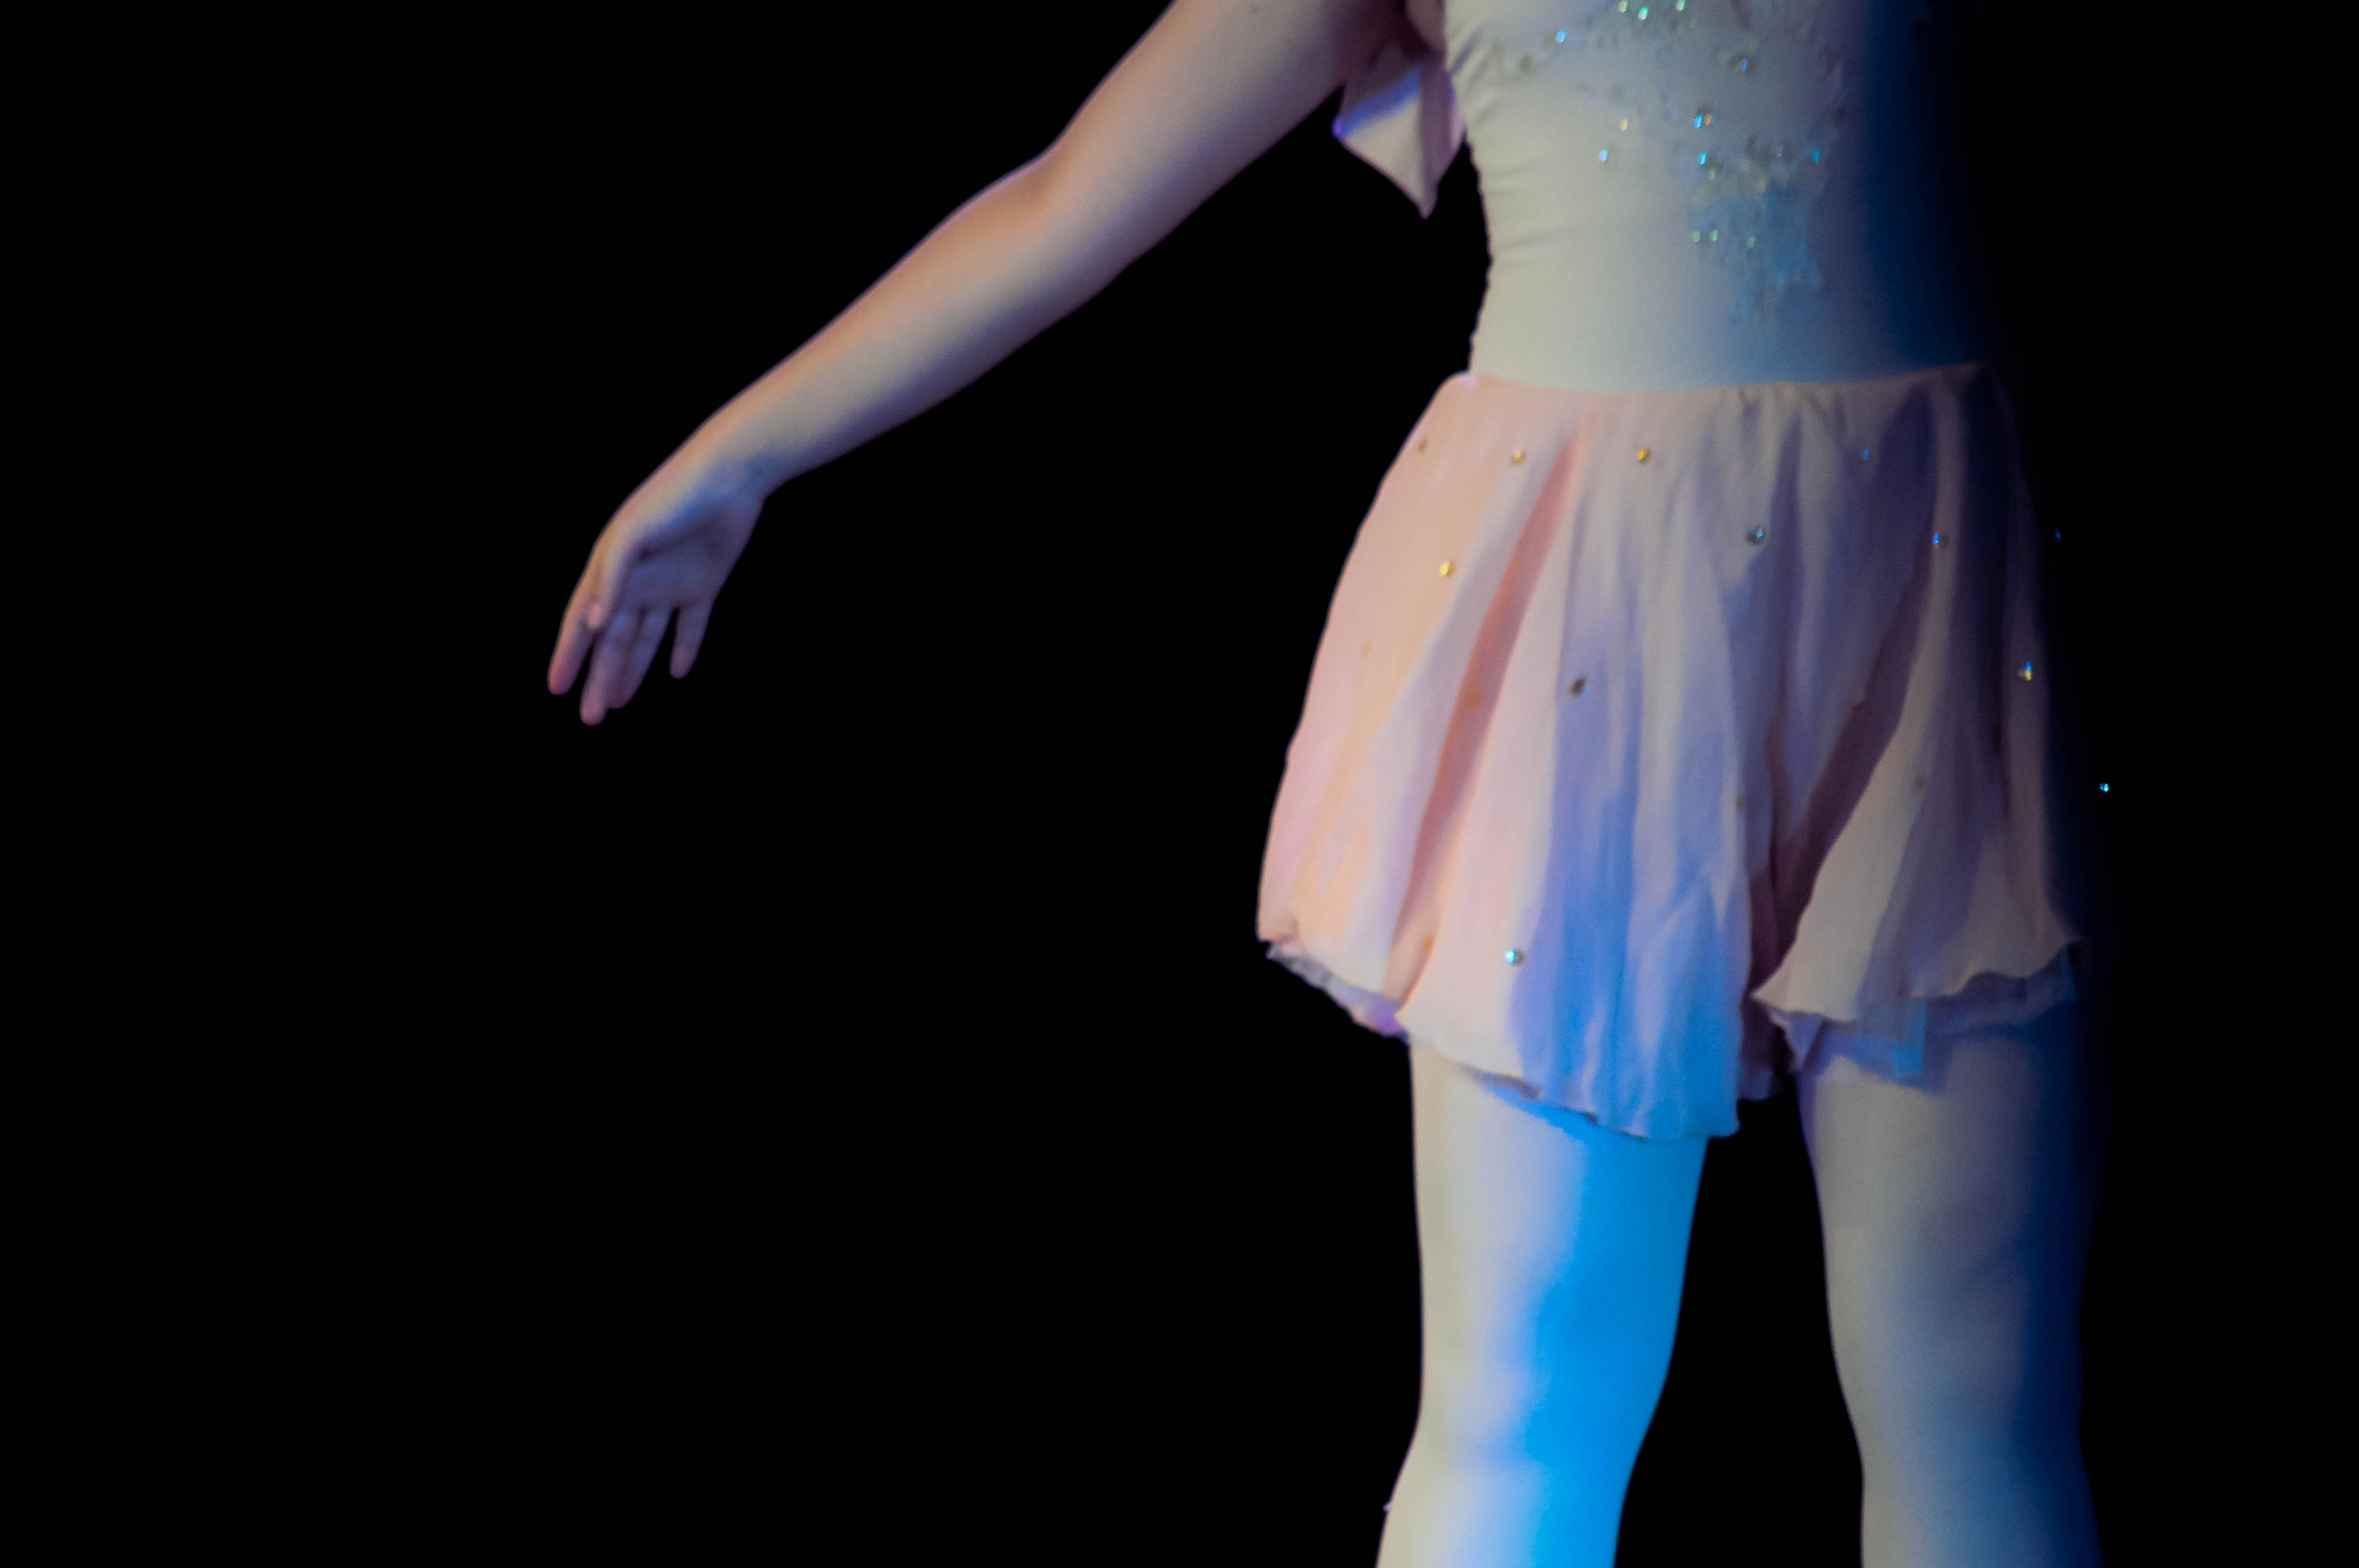
ballet, ballerina, ballet dancer, ballet dress, disney themed, female dancer, dancer, dancing, classic dance, happy, shining, d3200, pink, pink dress, silhouette, nikon camera, theater, theatrical dance, recital, recital dance, blue, performance, performing arts, dance, purple, joint, performance art, leg, footwear, choreography, human body, event, hand, ballet tutu, stage, muscle, electric blue, modern dance, human leg, shoe, knee, costume